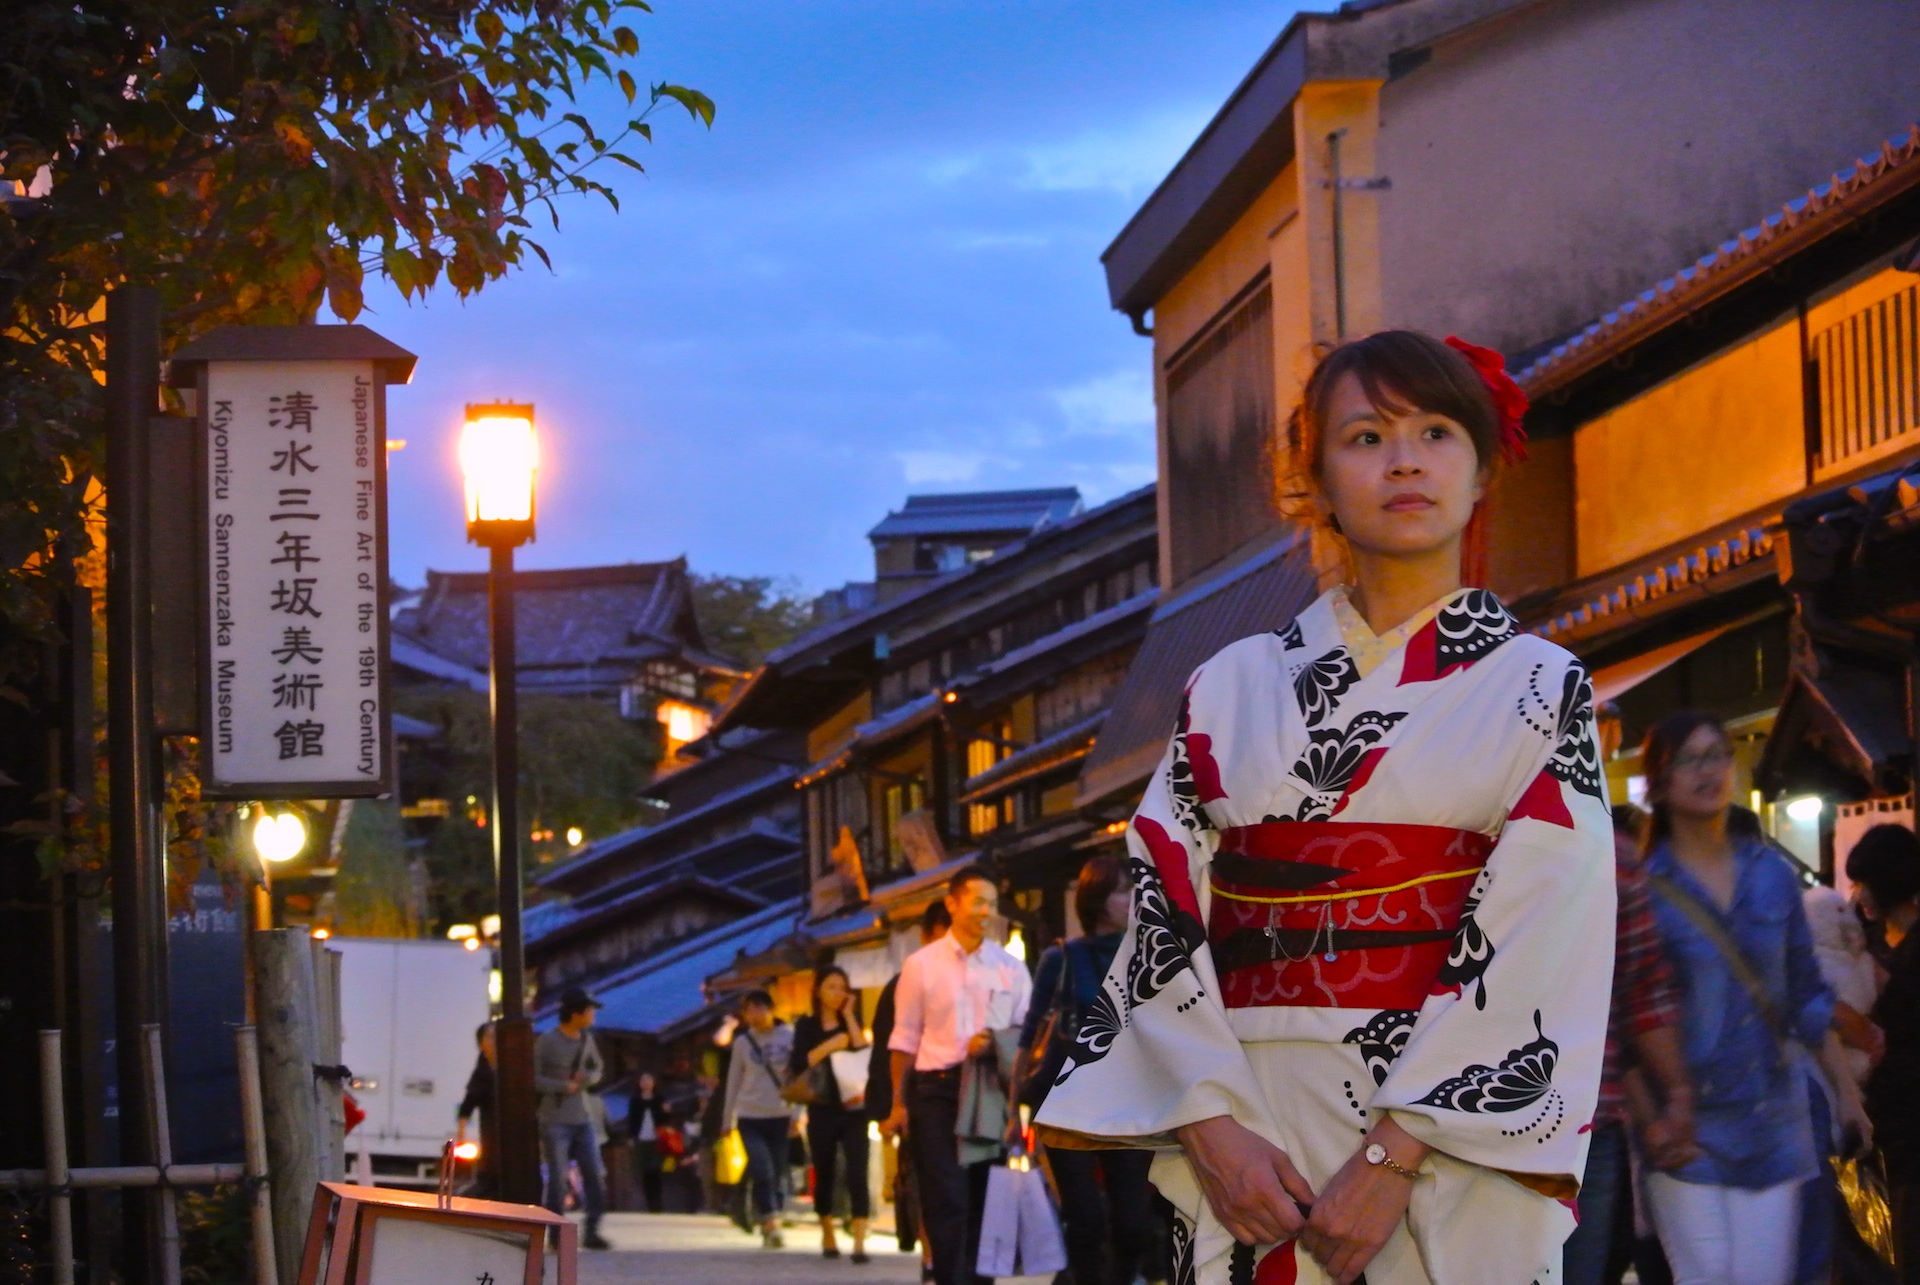
tree, road, street, city, recreation, event